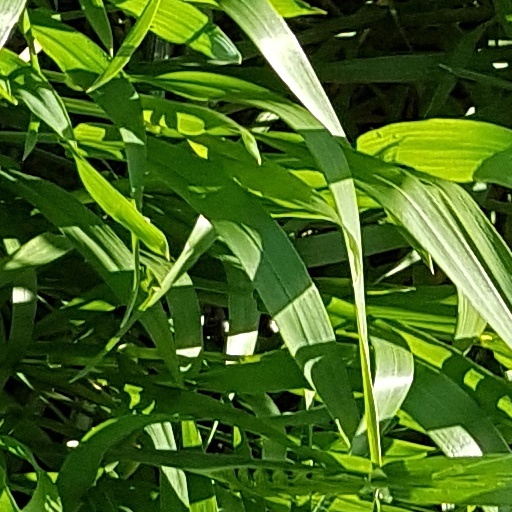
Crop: wheat